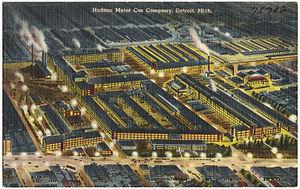
La Hudson Motor Car Company est un constructeur automobile américain fondé en 1909 par Roy Chapin, un ancien cadre chez Oldsmobile, et sept autres hommes d'affaires dont J.L. Hudson, un entrepreneur et fondateur des magasins à rayons Hudson de Détroit. Comme ce dernier avait fourni le capital nécessaire, on nomma la compagnie en son honneur. Hudson Motor a disparu en 1954 lors de la fusion avec Nash Motors pour former l'American Motors Corporation. Le nom Hudson est cependant demeuré sur certaines automobiles d’AMC jusqu'à l'année-modèle 1957.